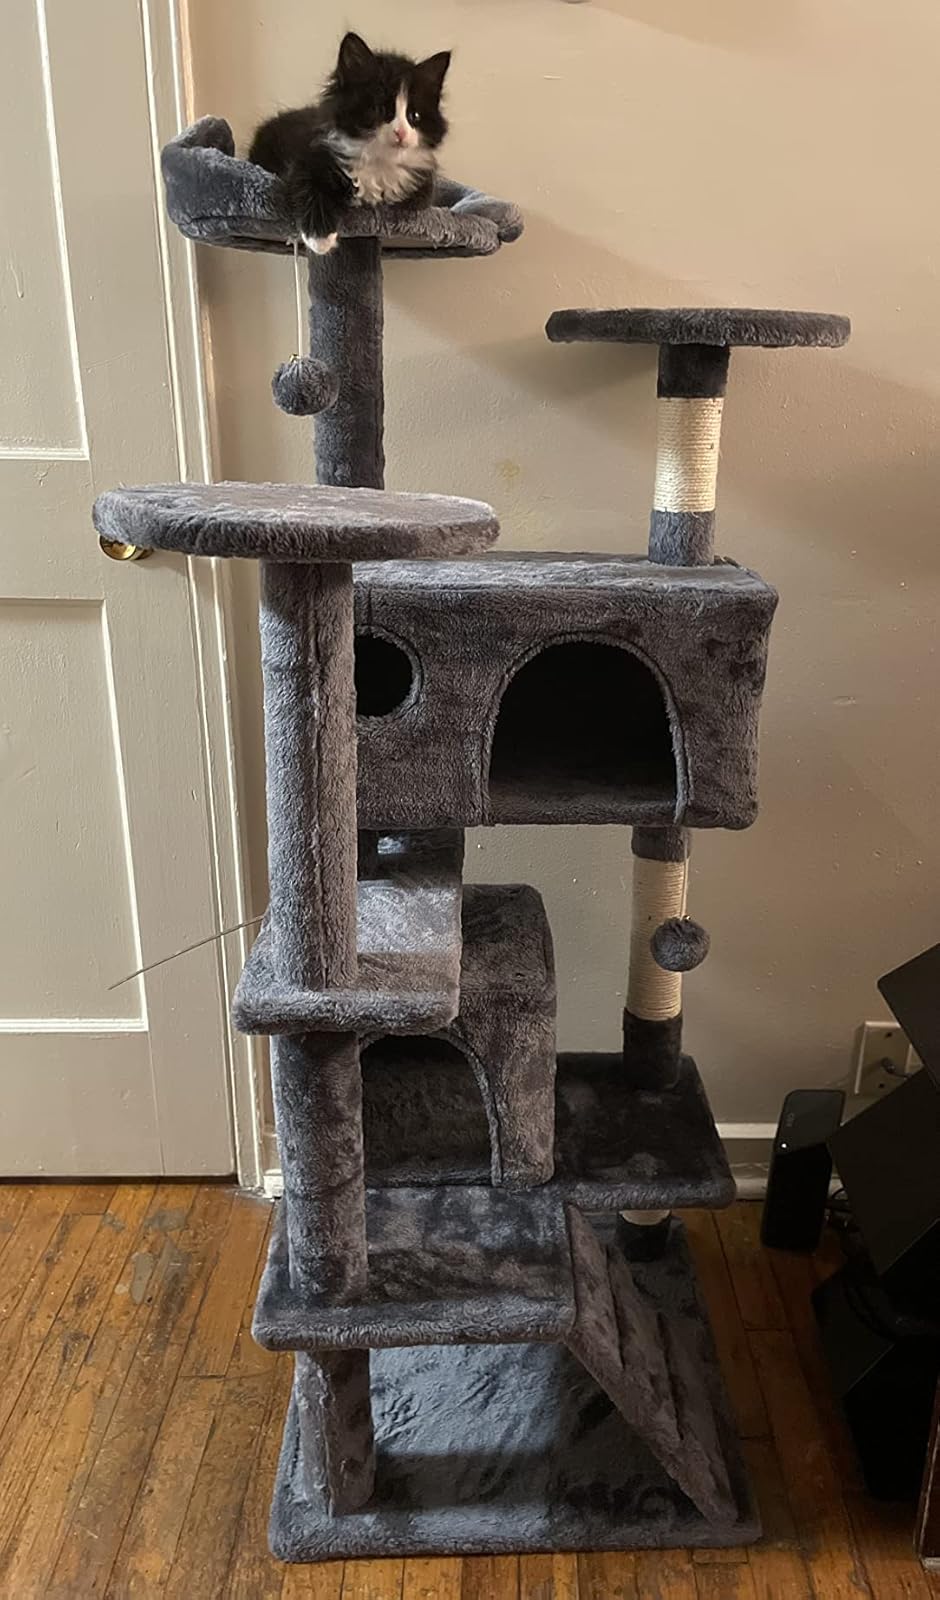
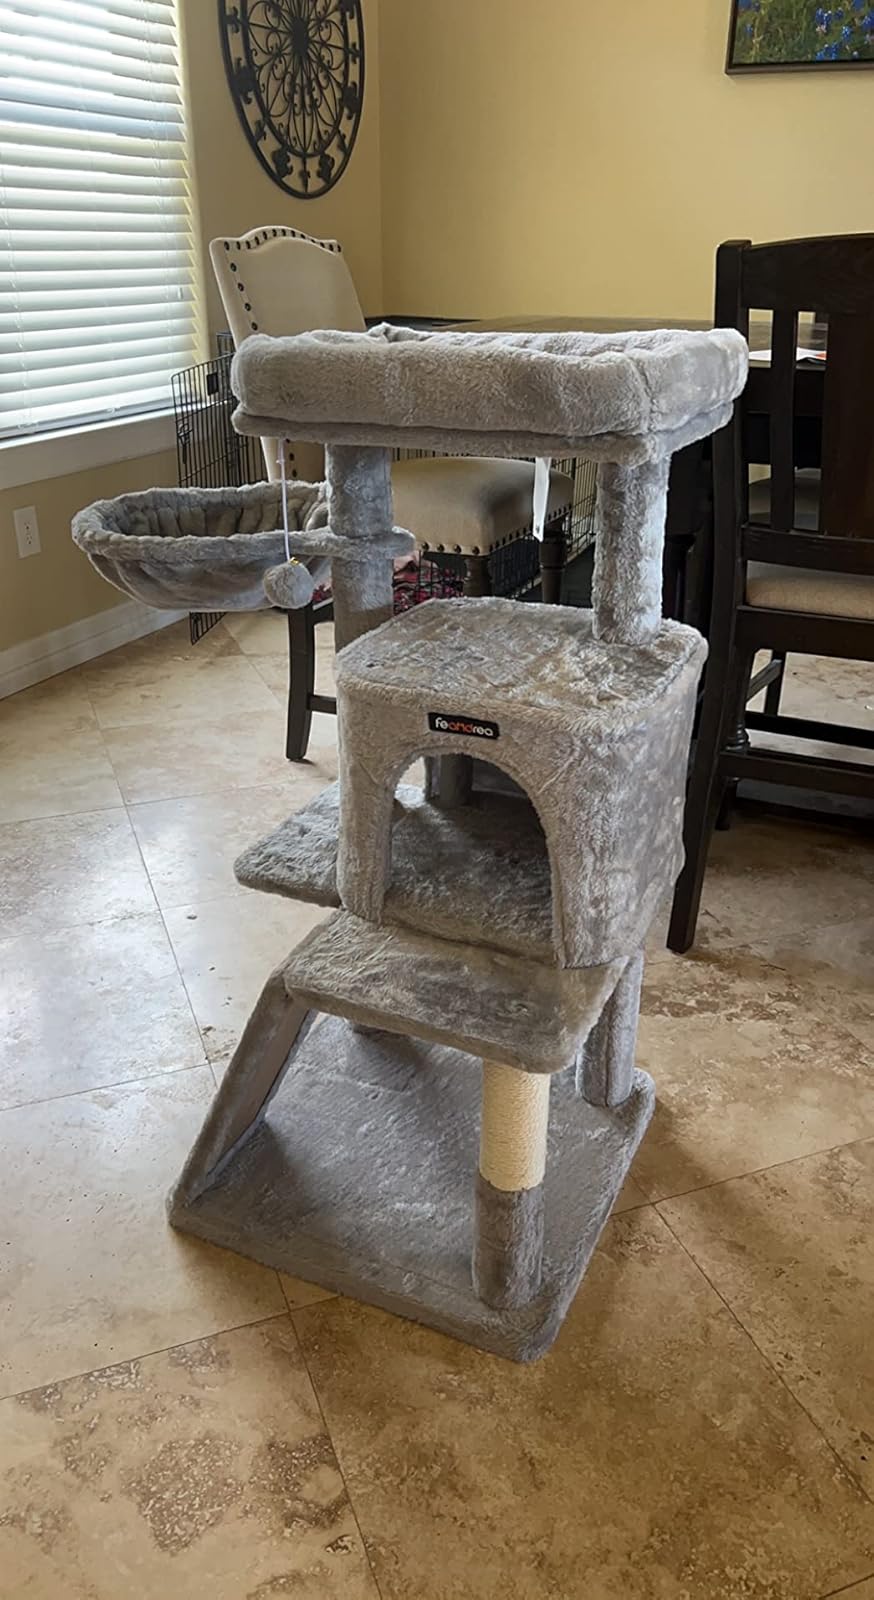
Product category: items_cat tree
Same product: no